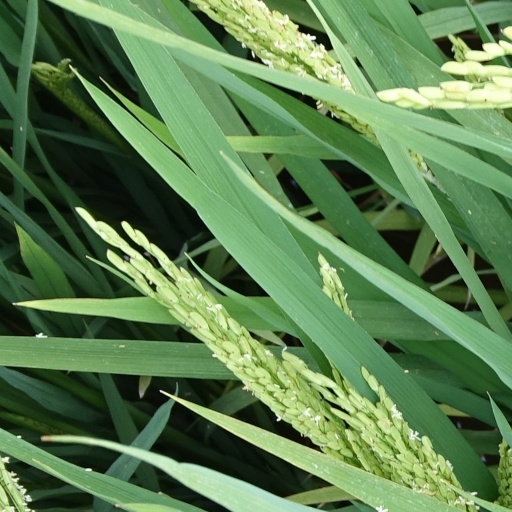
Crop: rice